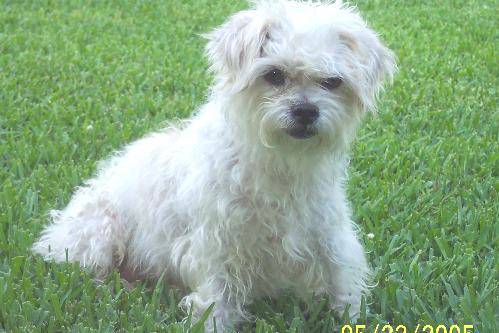
Label: dog